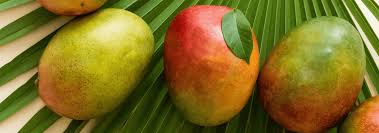
Label: Mango